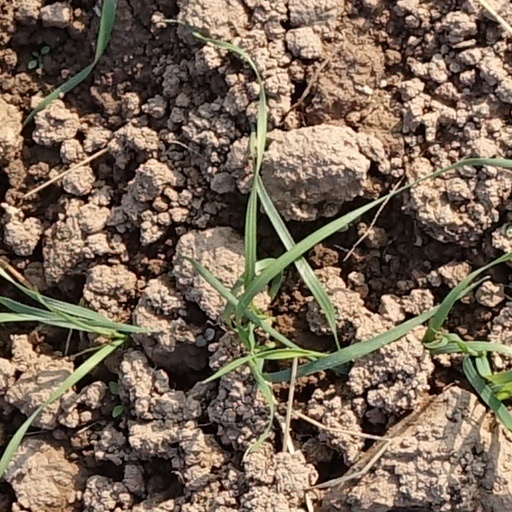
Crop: wheat